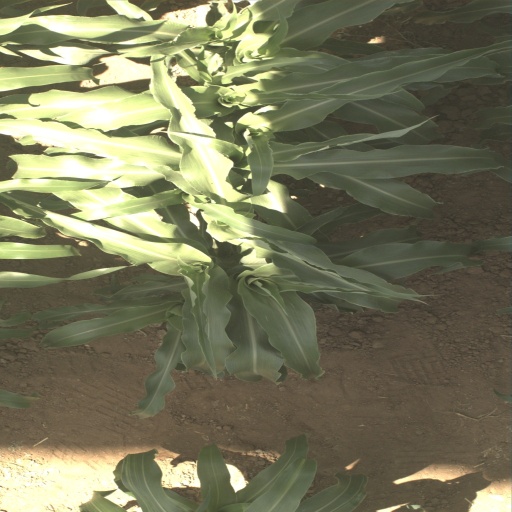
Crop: sorghum